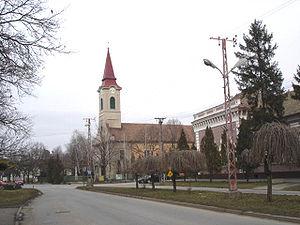
Le diocèse de Subotica est un diocèse catholique de rite romain ; il est situé en Serbie. Son siège est situé à Subotica, dans la province de Voïvodine. Il est actuellement administré par l'évêque János Pénzes.
Bačko Petrovo Selo est une localité de Serbie située dans la province autonome de Voïvodine. Elle fait partie de la municipalité de Bečej dans le district de Bačka méridionale. Au recensement de 2011, elle comptait 6 295 habitants.